70th Infantry Division (United Kingdom)

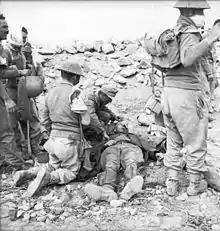
A German doctor assists British troops attending a wounded German prisoner near Tobruk, 28 November 1941.

The following day the division improved its position. Strong point "Lion", to the south west of "Tiger", was captured, but an attempt to capture the remaining sections of "Tugun" was repelled. As a result of the fighting, the division began to face a shortage of ammunition for its artillery. Due to the tank battle raging to the south, Scobie was ordered not to make a further advance. The author of the "Official History of New Zealand in the Second World War 1939–45", W. E. Murphy, said the fighting by the British armour and 70th Division created much "confusion in the enemy camp" and that, had the 32nd Army Tank Brigade attempted, it "could certainly have got to Ed Duda" and in doing so would have thwarted the German plans, greatly aiding the beleaguered 7th Armoured Division.